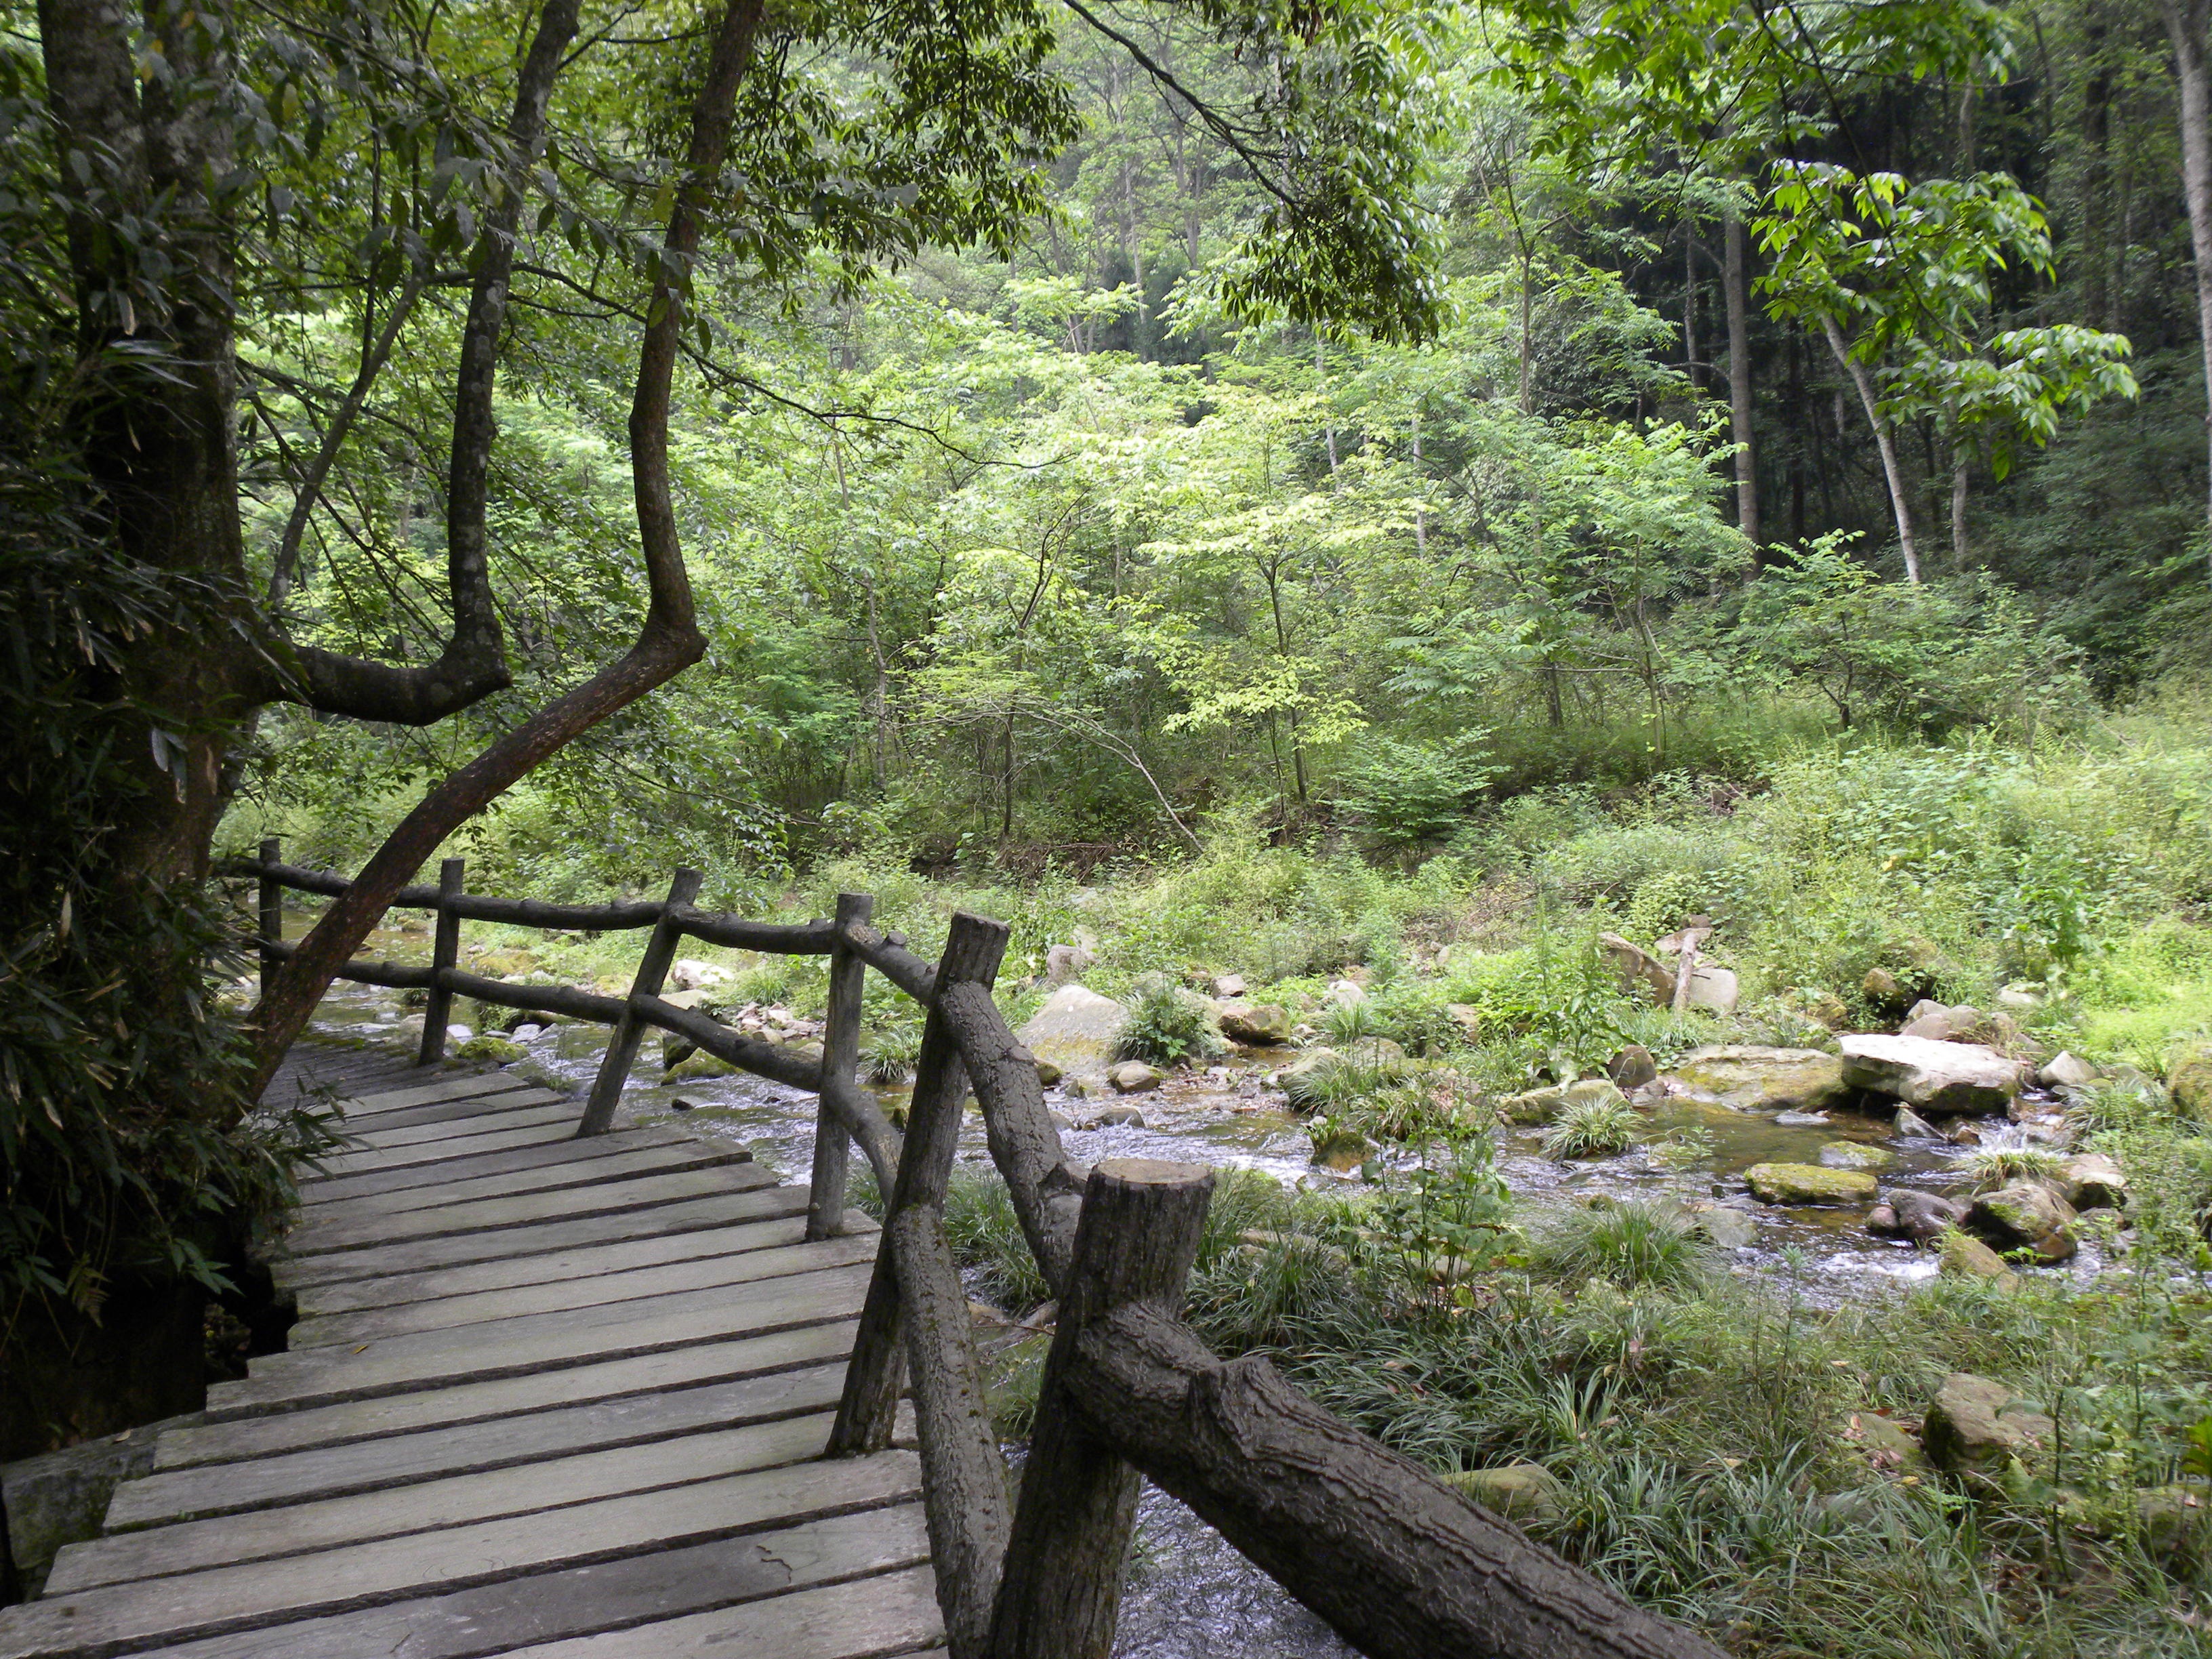
tree, forest, wilderness, trail, river, walkway, walk, stream, jungle, park, wooden, wetland, woodland, habitat, china, footpath, ecosystem, natural environment